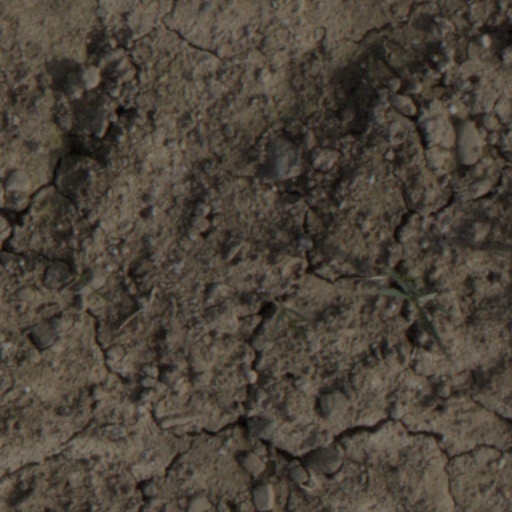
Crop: wheat